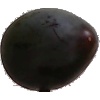
Label: Plum 3